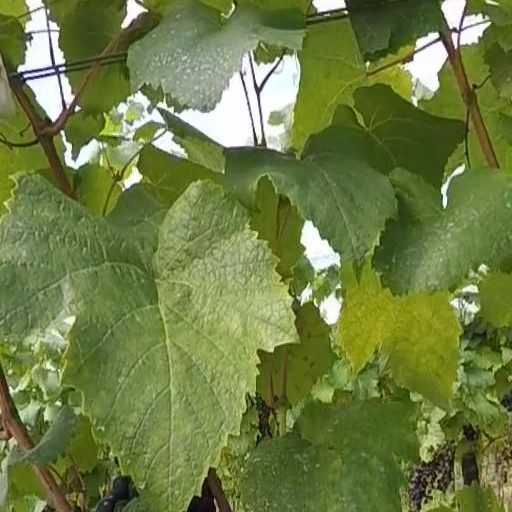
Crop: grape